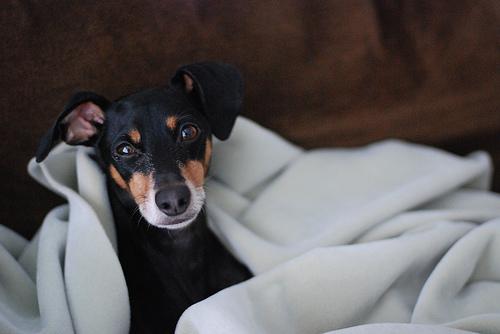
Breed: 561-n000127-miniature_pinscher